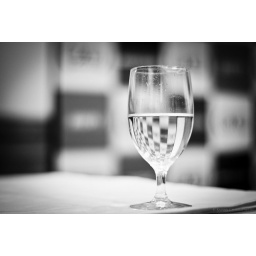
The non clear glass is intentional. adds to the tension in otherwise seemingly calm scene.